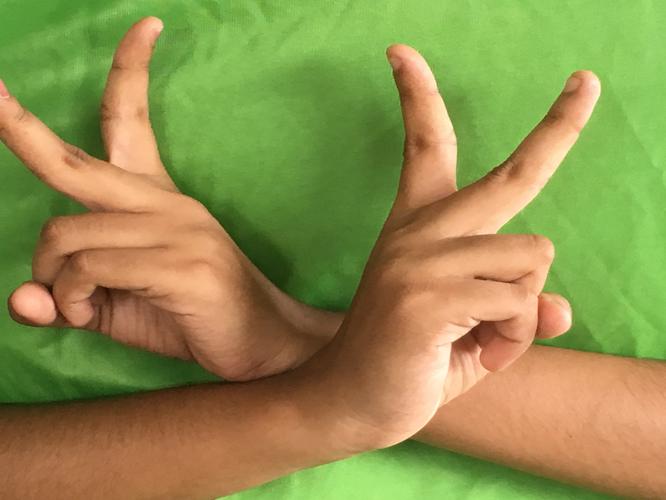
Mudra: Kartariswastika
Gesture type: double_hand